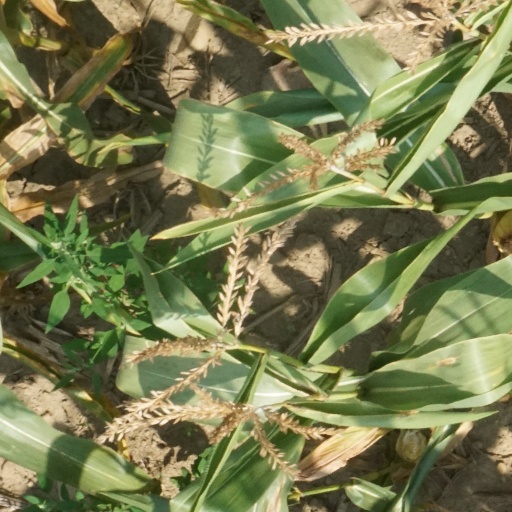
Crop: maize; corn